Michal Tučný

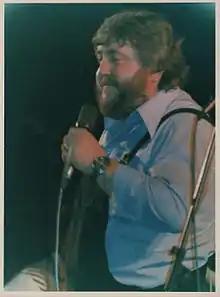
Michal Tučný in Žamberk, 1980

Michal Tučný (11 January 1947 – 10 March 1995) was a Czech singer and songwriter. He is considered one of the most popular Czech country singers and he is regarded as a legend of the Czech country music (he was often referred to as the king of the genre). His music remains popular in Czechia today, years after his passing.